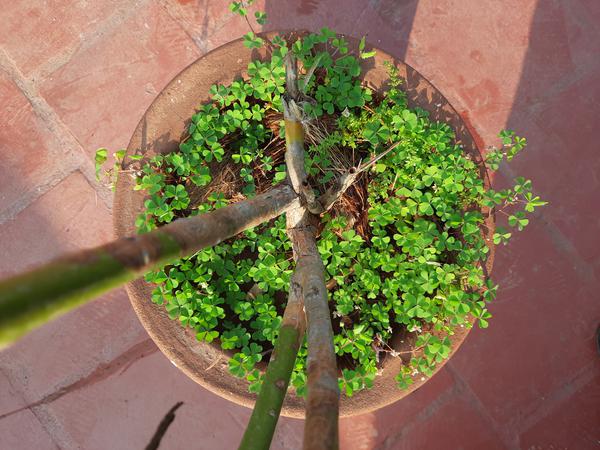
Plant: Wood_sorel